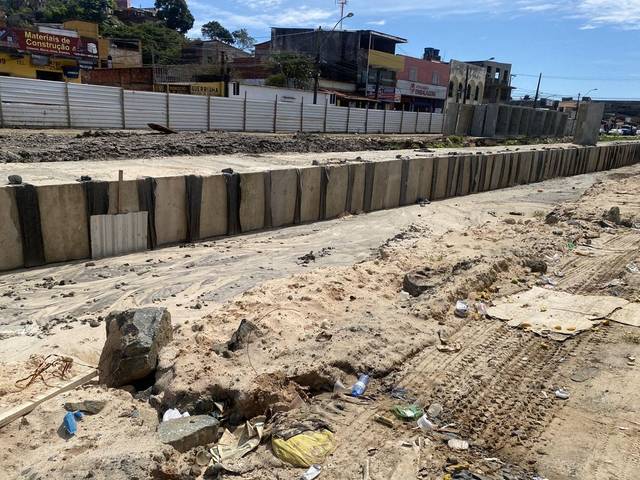
Region: Brazil
Coordinates: -14.787, -39.047